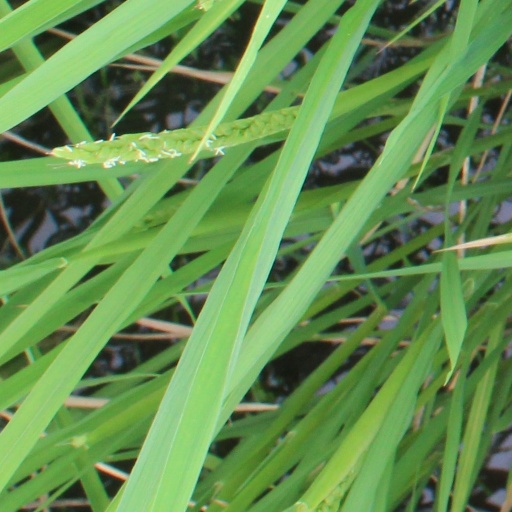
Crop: rice